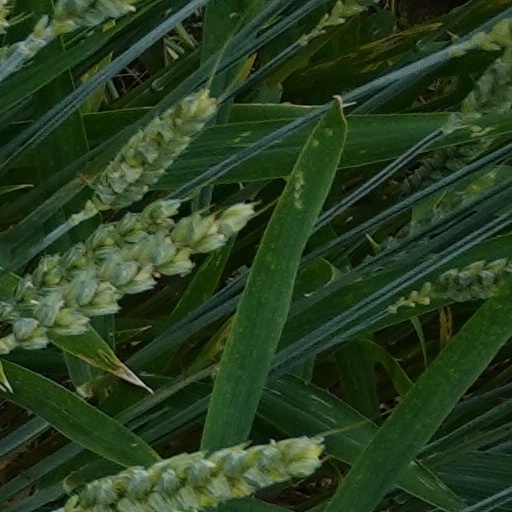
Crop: wheat